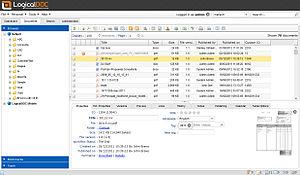
LogicalDOC est un système libre de gestion de documents qui est conçu pour gérer et partager les documents au sein d'une même société ou d’une organisation.